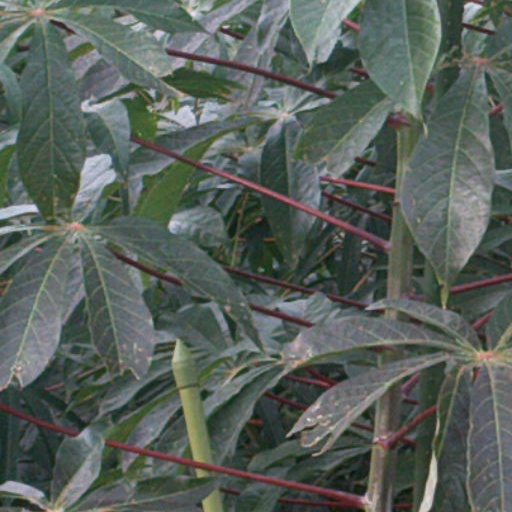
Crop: cassava